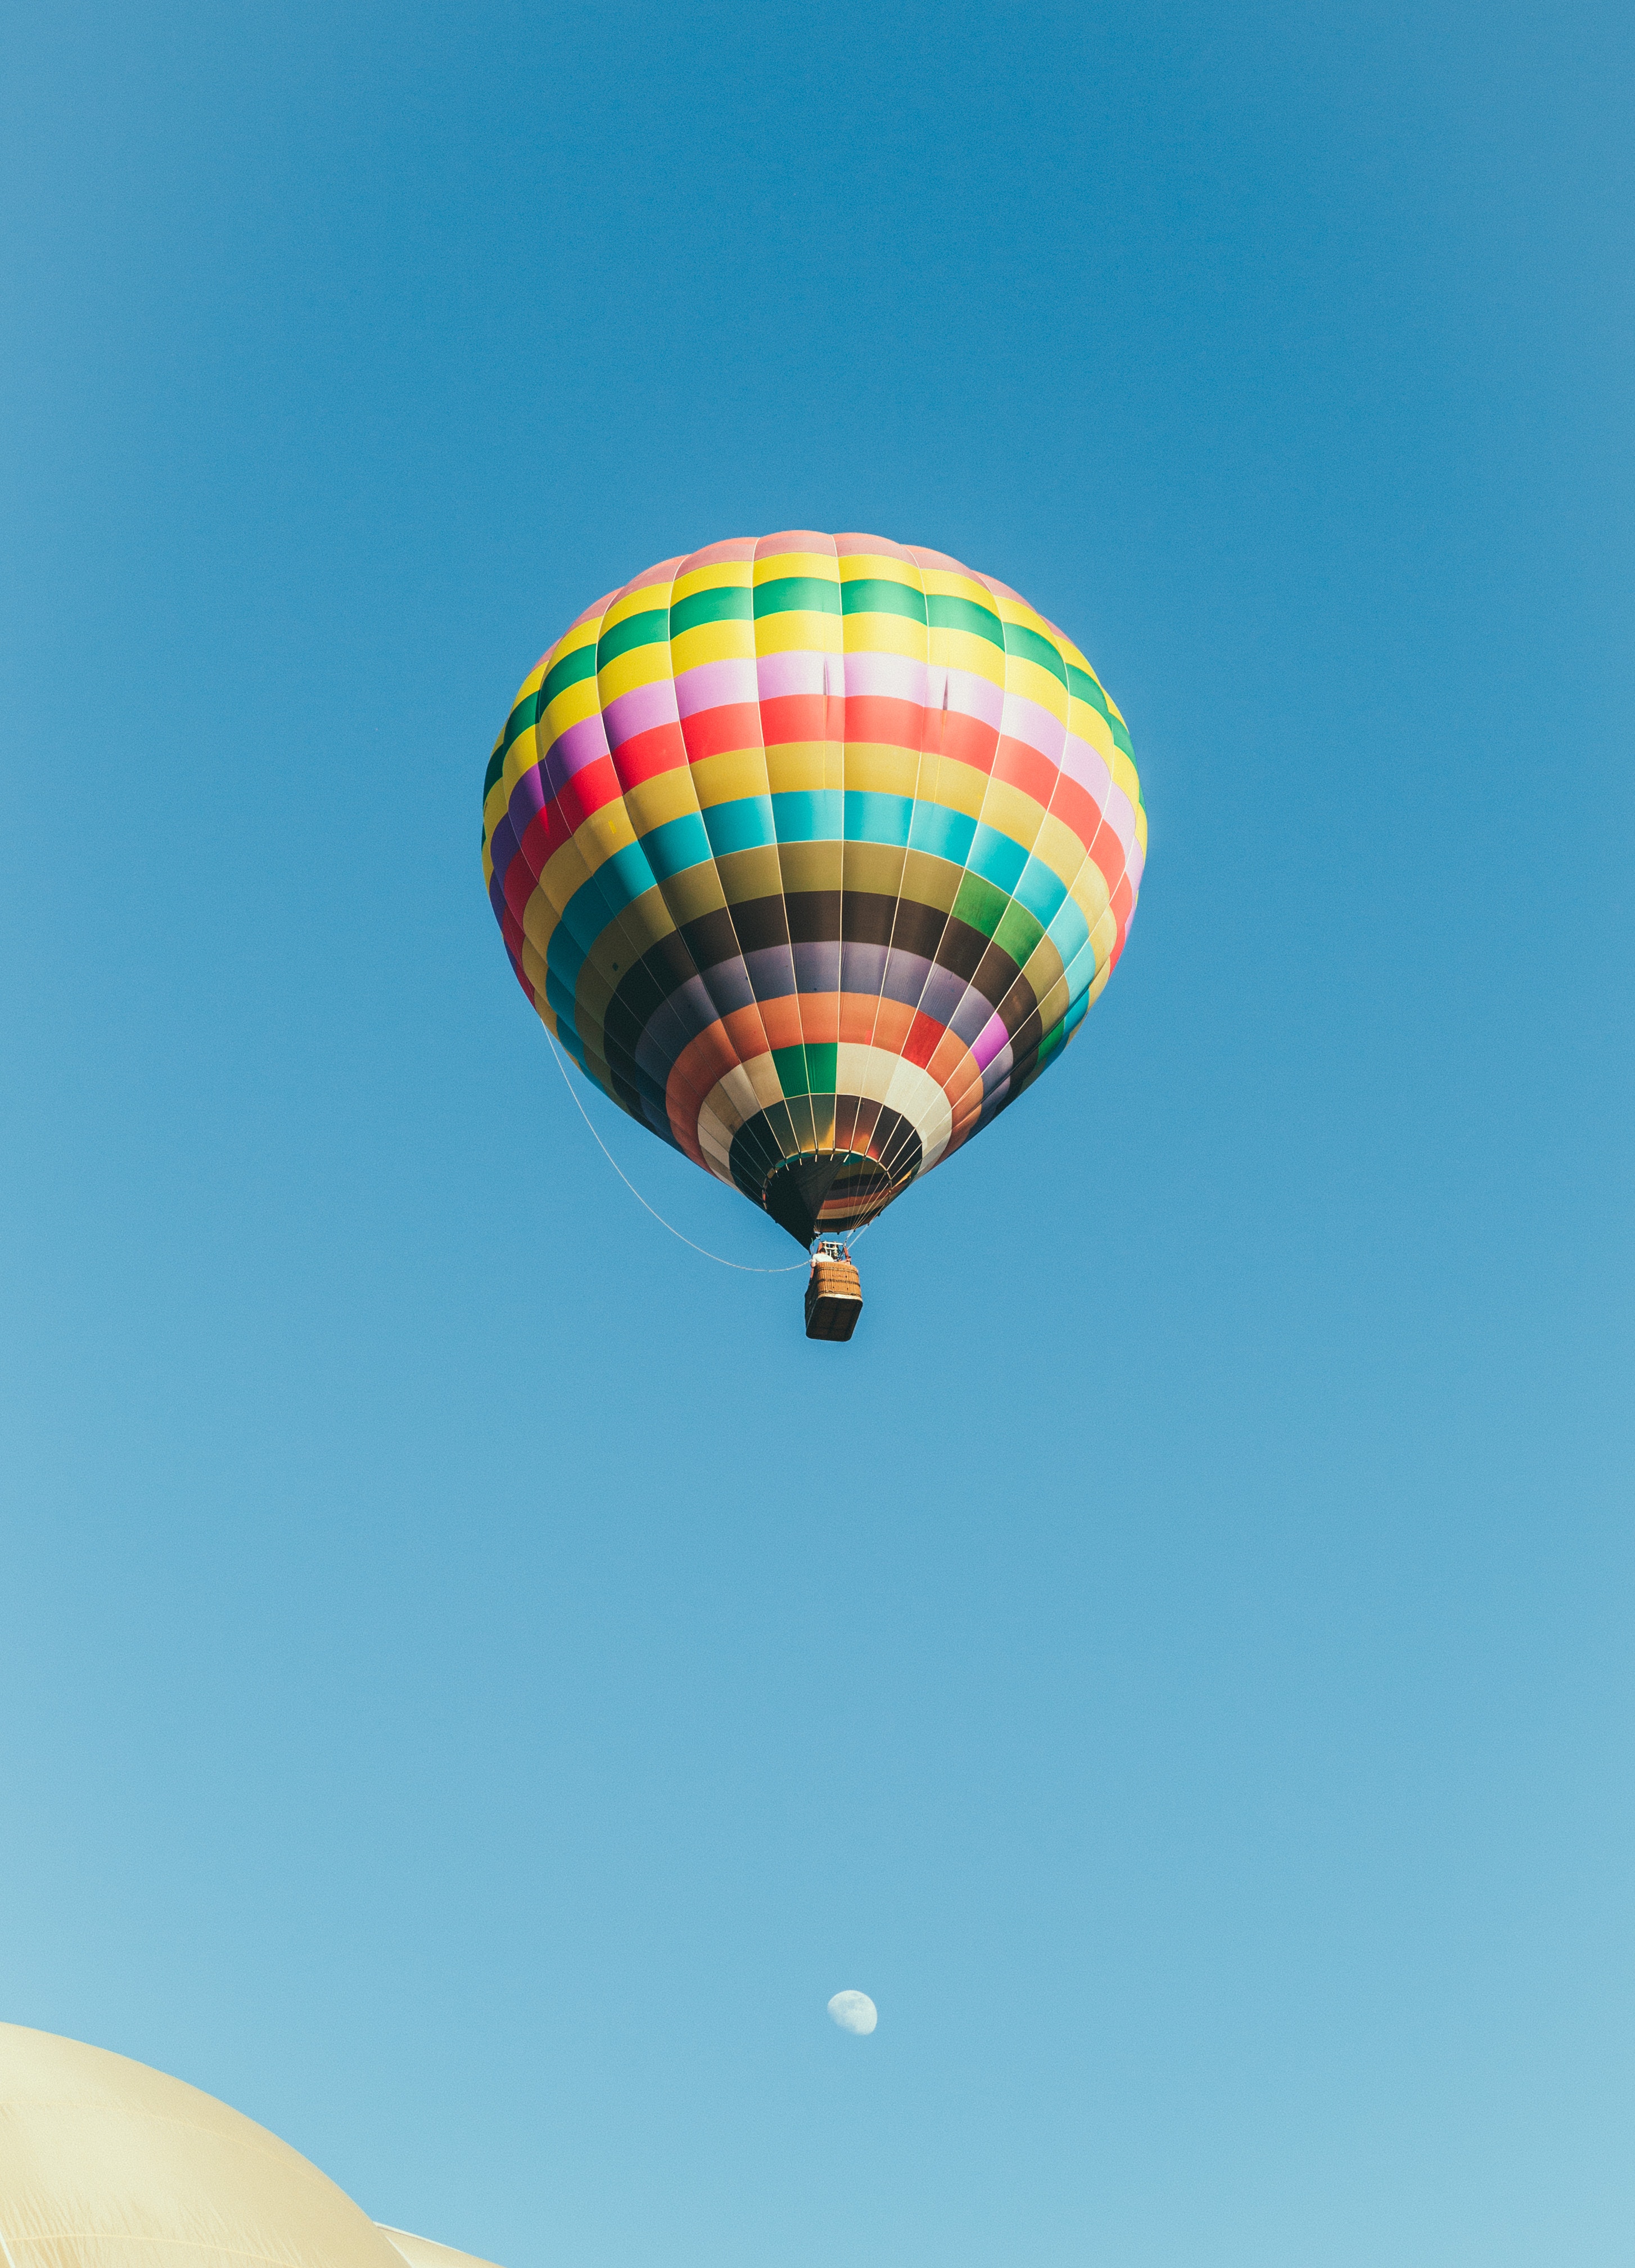
cloud, sky, balloon, hot air balloon, daytime, hot air ballooning, atmosphere of earth